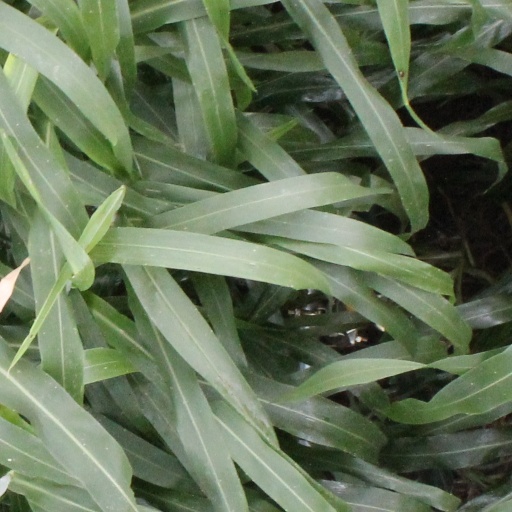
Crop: sorghum